French and Indian War

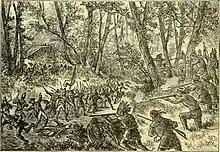
British forces under fire from the French and Indian forces at Monongahela, when the Braddock expedition failed to take Fort Duquesne.

In a second British action, Admiral Edward Boscawen fired on the French ship "Alcide" on June 8, 1755, capturing her and two troop ships. The British harassed French shipping throughout 1755, seizing ships and capturing seamen. These actions contributed to the eventual formal declarations of war in spring 1756.